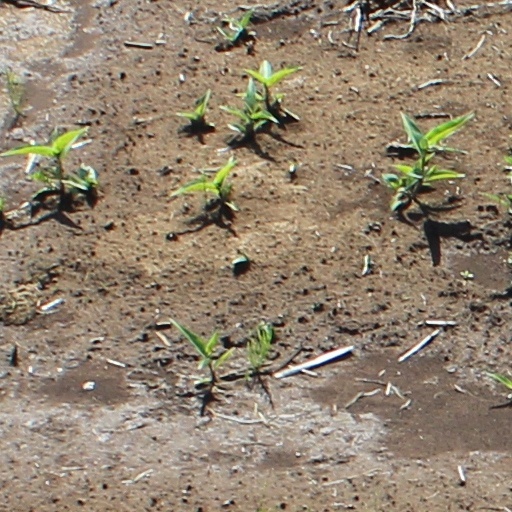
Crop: wheat